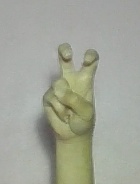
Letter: toot